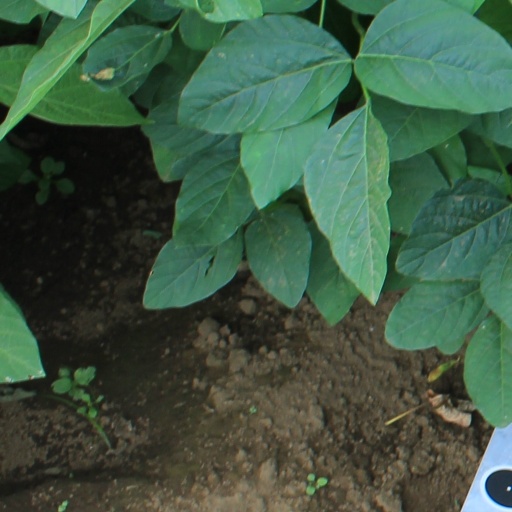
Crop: soybean